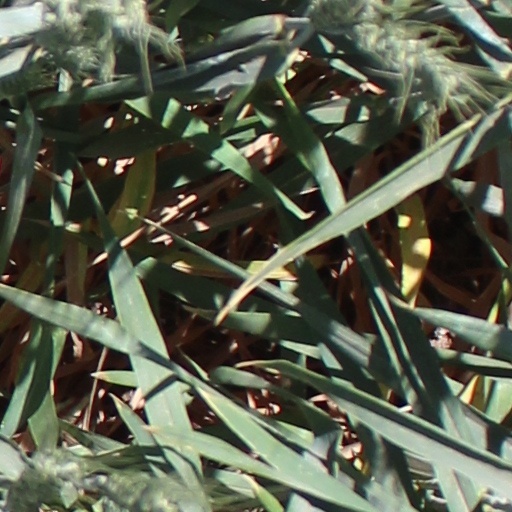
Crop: wheat